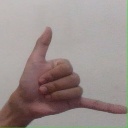
अक्षर: द